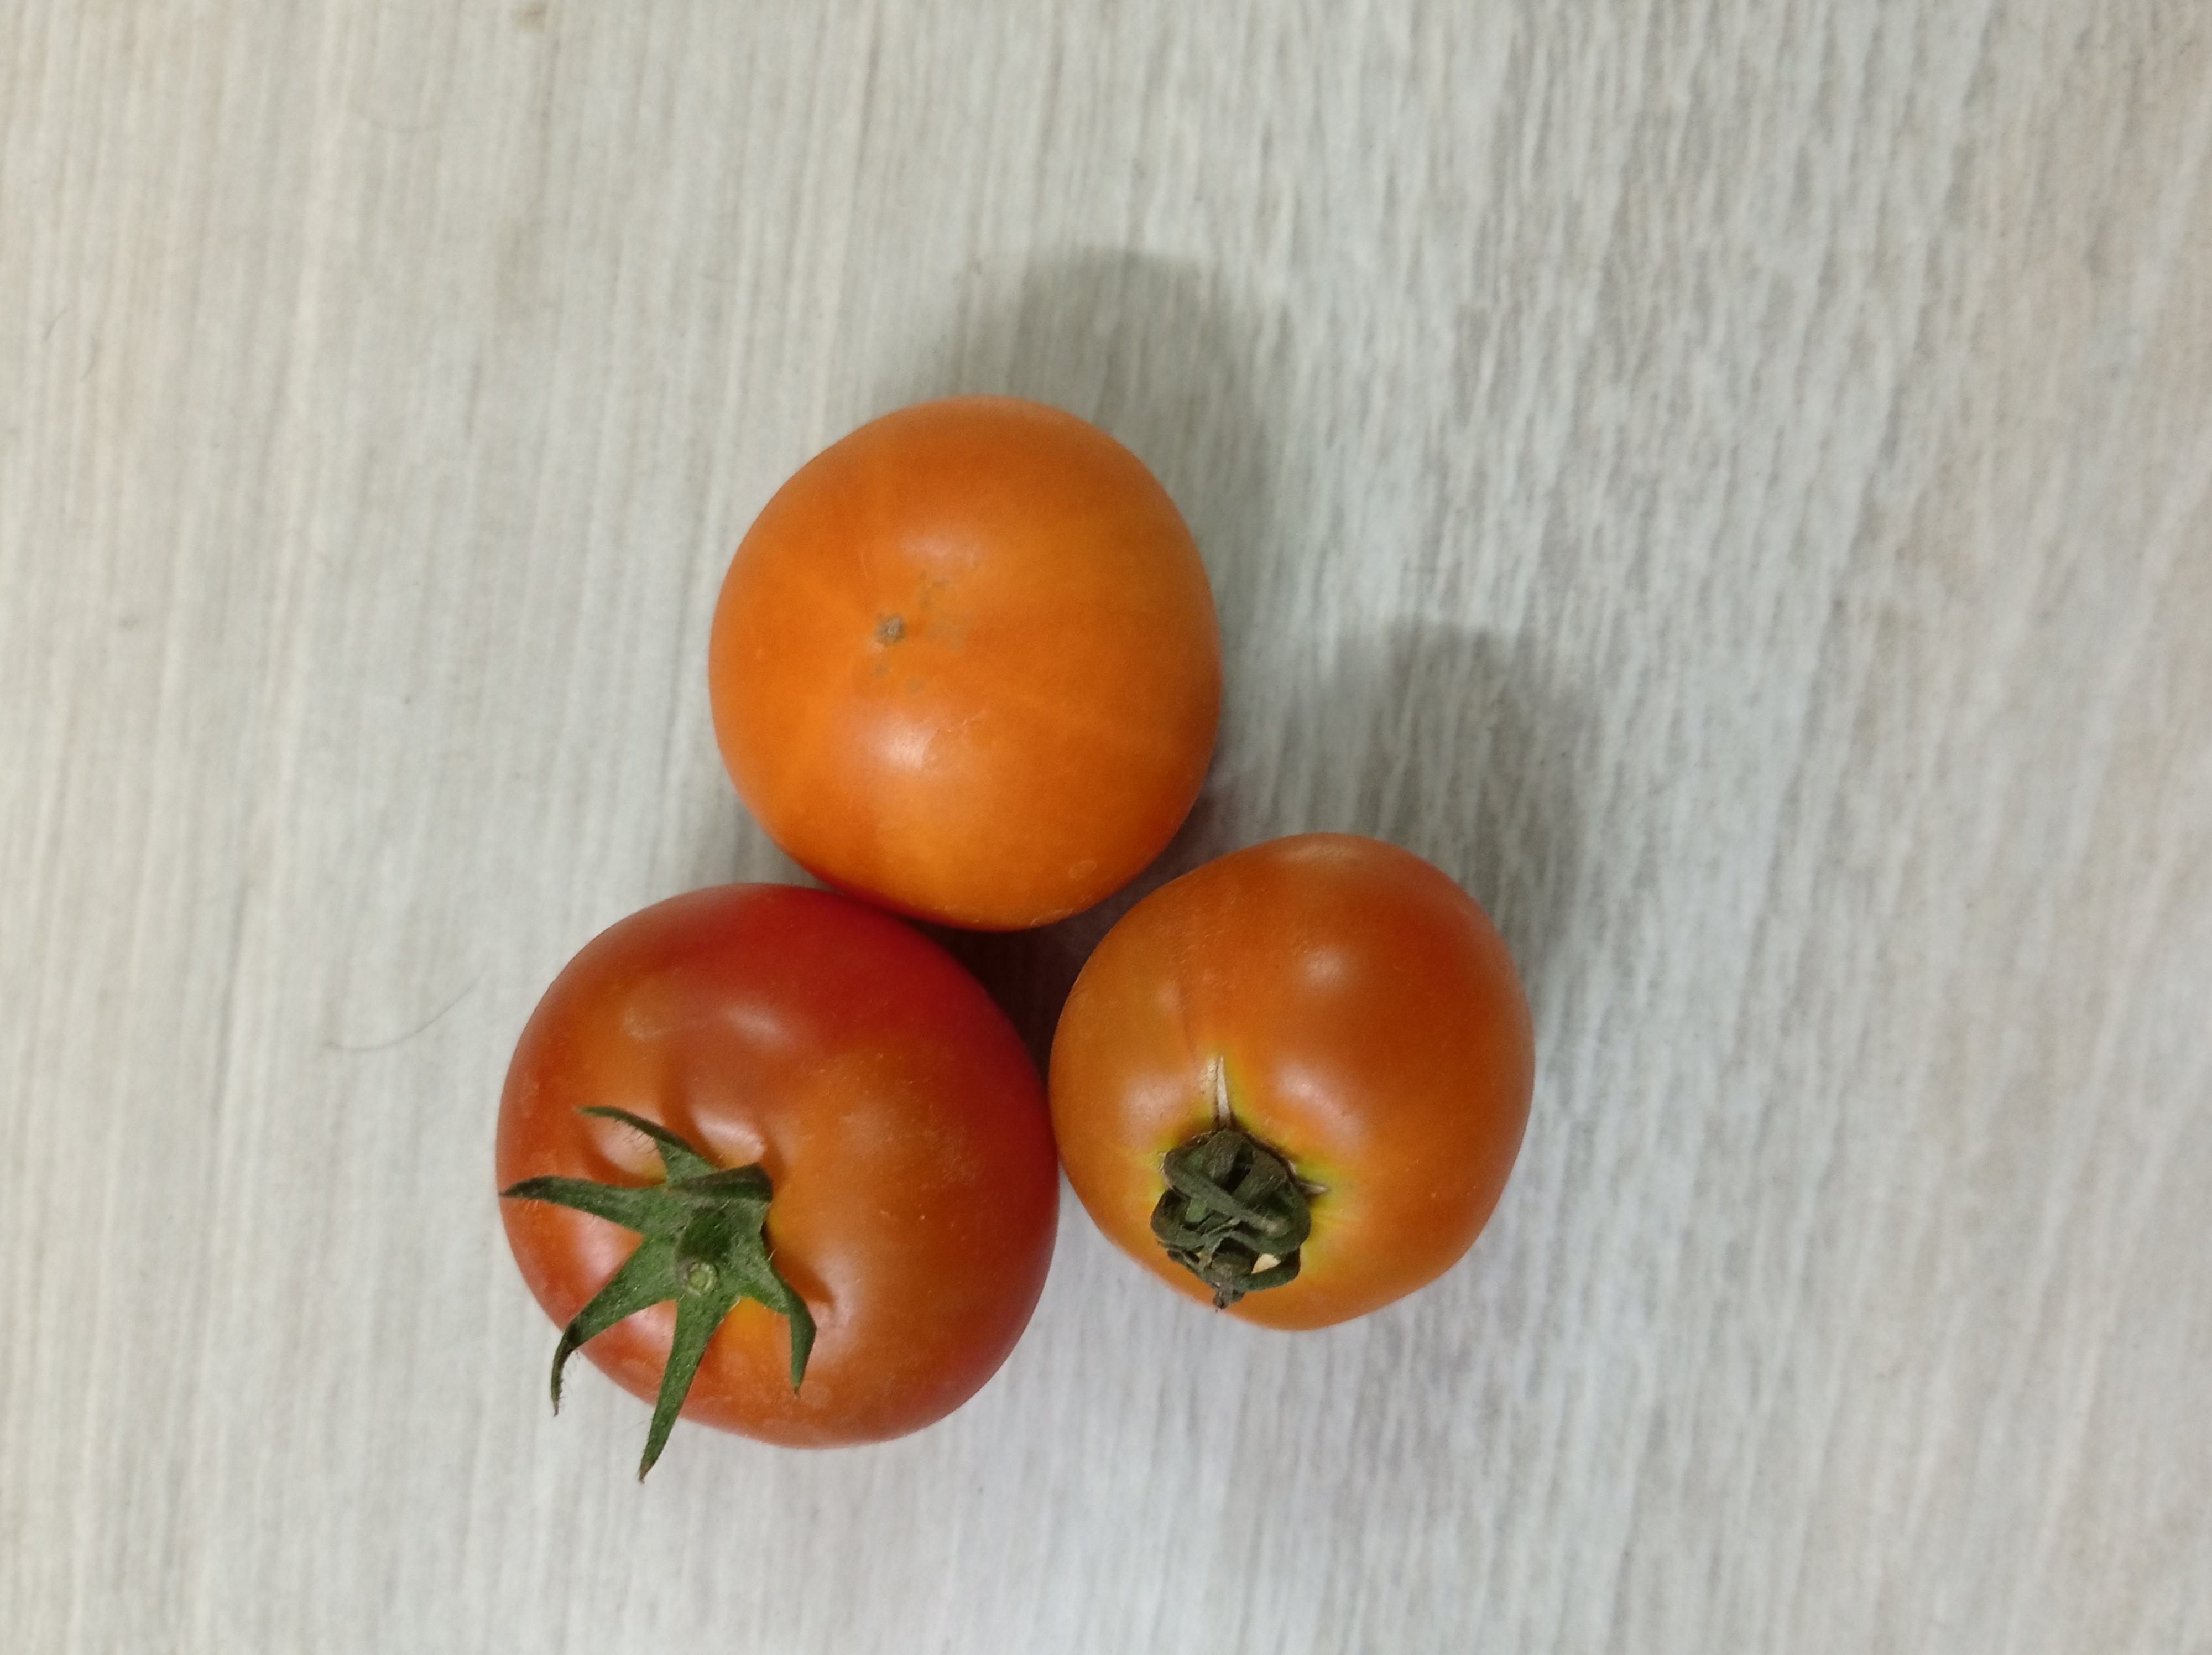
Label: Fresh